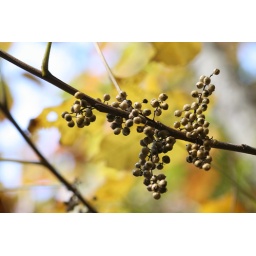
Pale yellow berries at the edge of a forest in Potapsco State Park in Maryland.